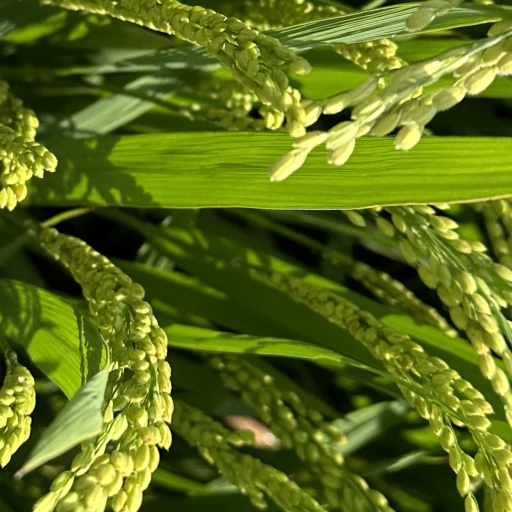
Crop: rice